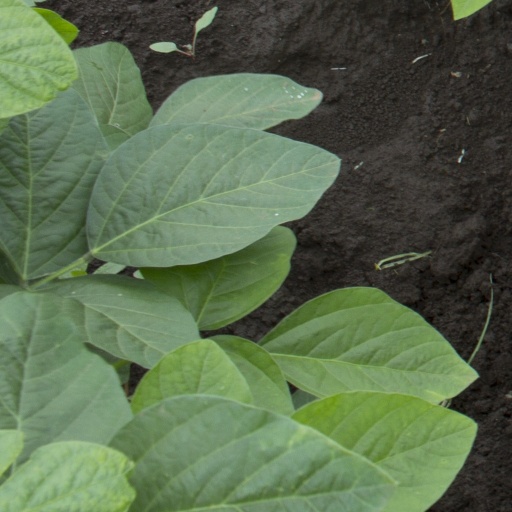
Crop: soybean